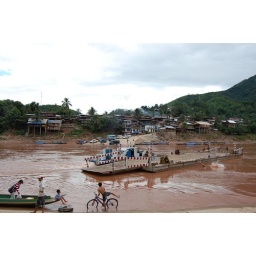
another way to cross a river by public transport....